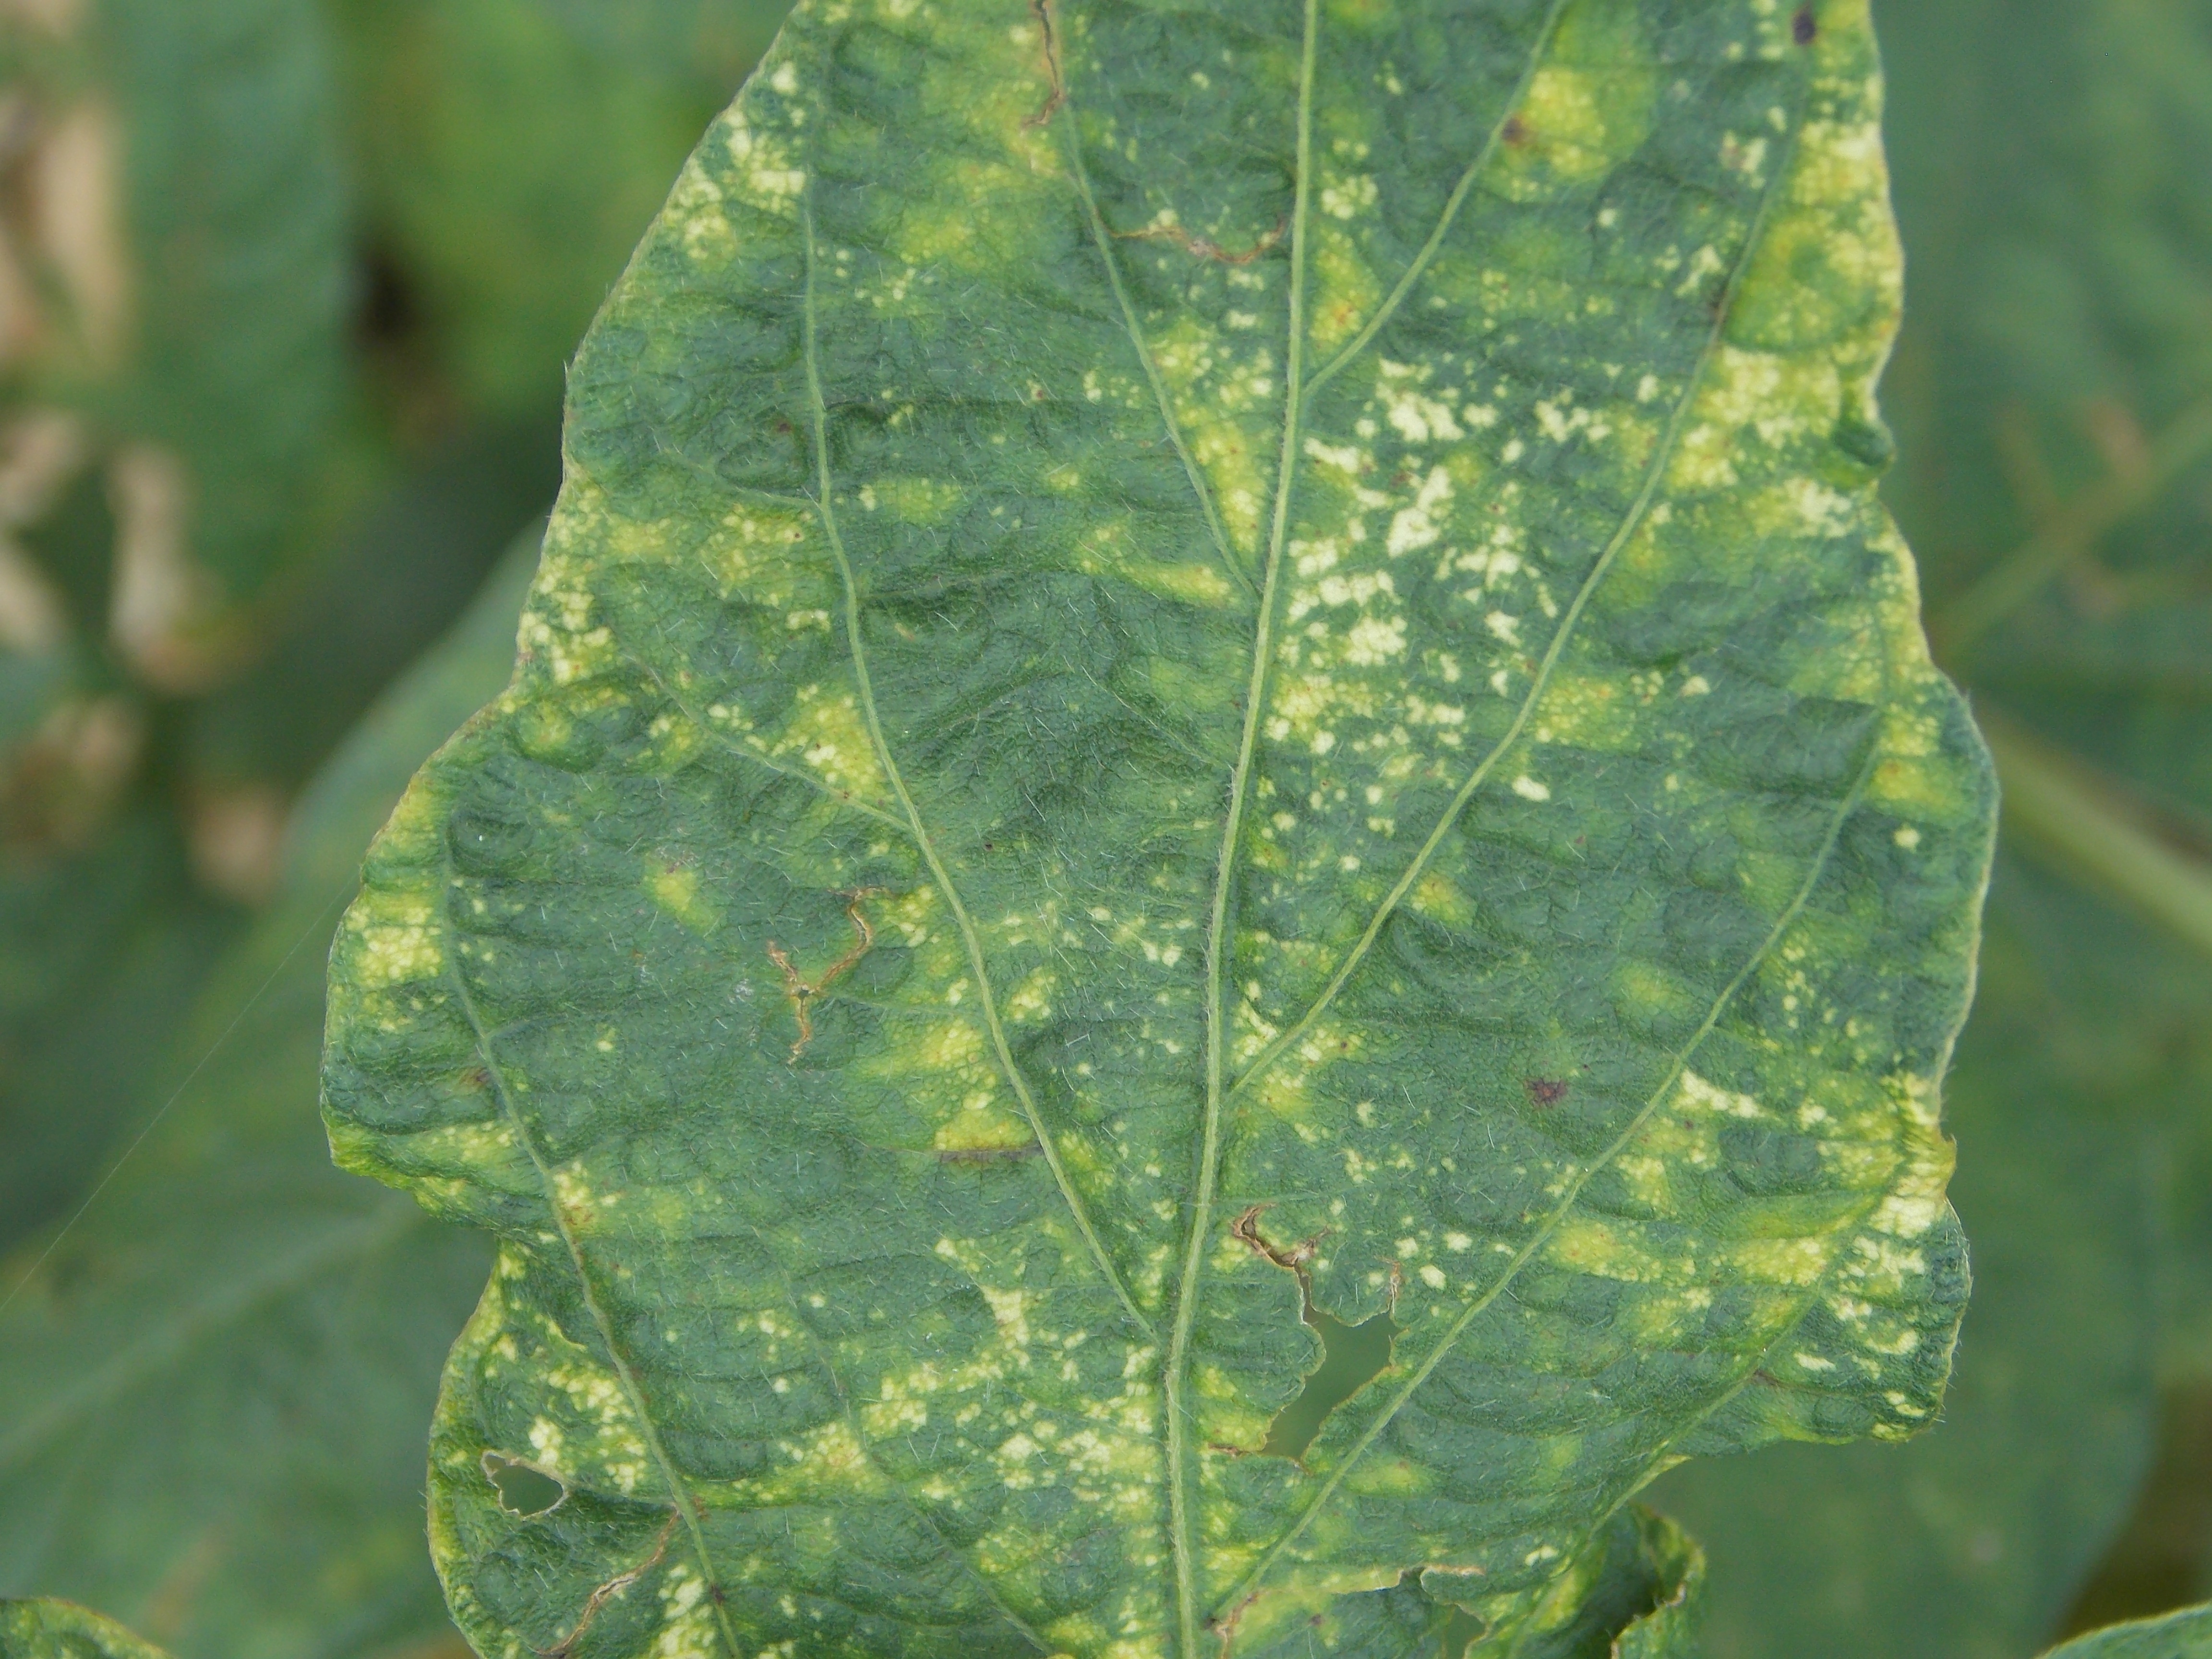
Label: Disease